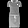
Label: Dress